Douglas F5D Skylancer

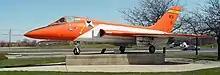
A Skylancer flown by Neil Armstrong for NASA, on display at the Armstrong Air and Space Museum

The four aircraft continued to fly in various military test programs. Two were grounded in 1961 (likely 139209 and 142349 which had been designated for spare parts in 1958), but the other two: F5D-1 (Bu. No. 139208) NASA 212, later becoming NASA 708 and F5D-1 (Bu. No. 142350) NASA 213, later becoming NASA 802 continued to fly. Transferred to NASA in the early 1960s, NASA 212 was used as a testbed for the American supersonic transport program, fitted with an ogival wing platform (the type eventually used on Concorde; data from the program was shared with the European designers), as well as being used as a vision field test platform for the X-20 Dyna-Soar. This aircraft was retired in 1968. NASA 802 was used for simulation of abort procedures for the X-20, because it had a very similar shape and handling characteristics. Following the DynaSoar cancellation, it was used as a chase plane and for various other programs until it was retired in 1970.